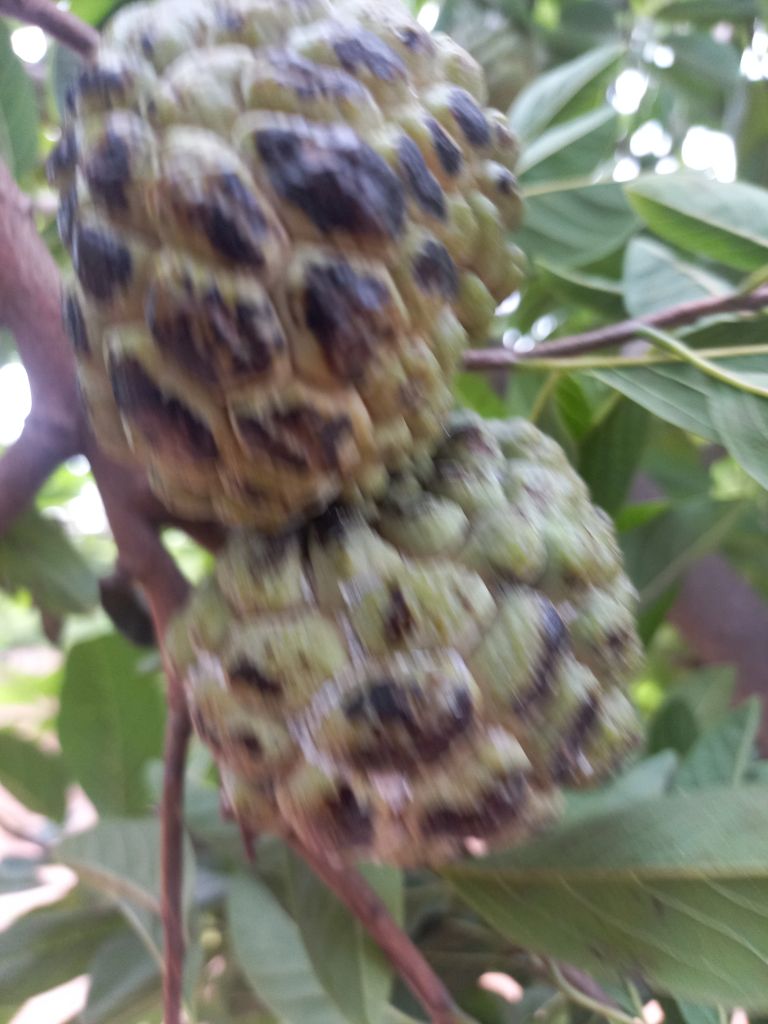
Disease label: Blank Canker